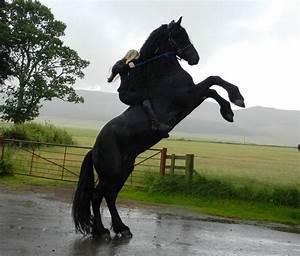
horse